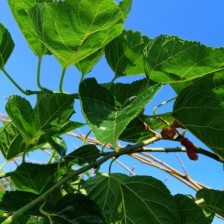
Variety: BlackOodTurkey